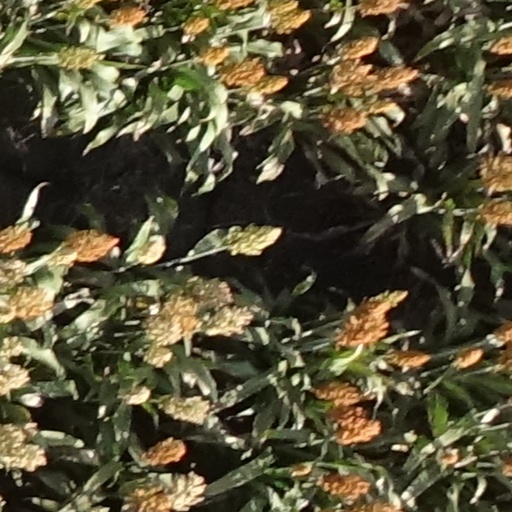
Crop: sorghum